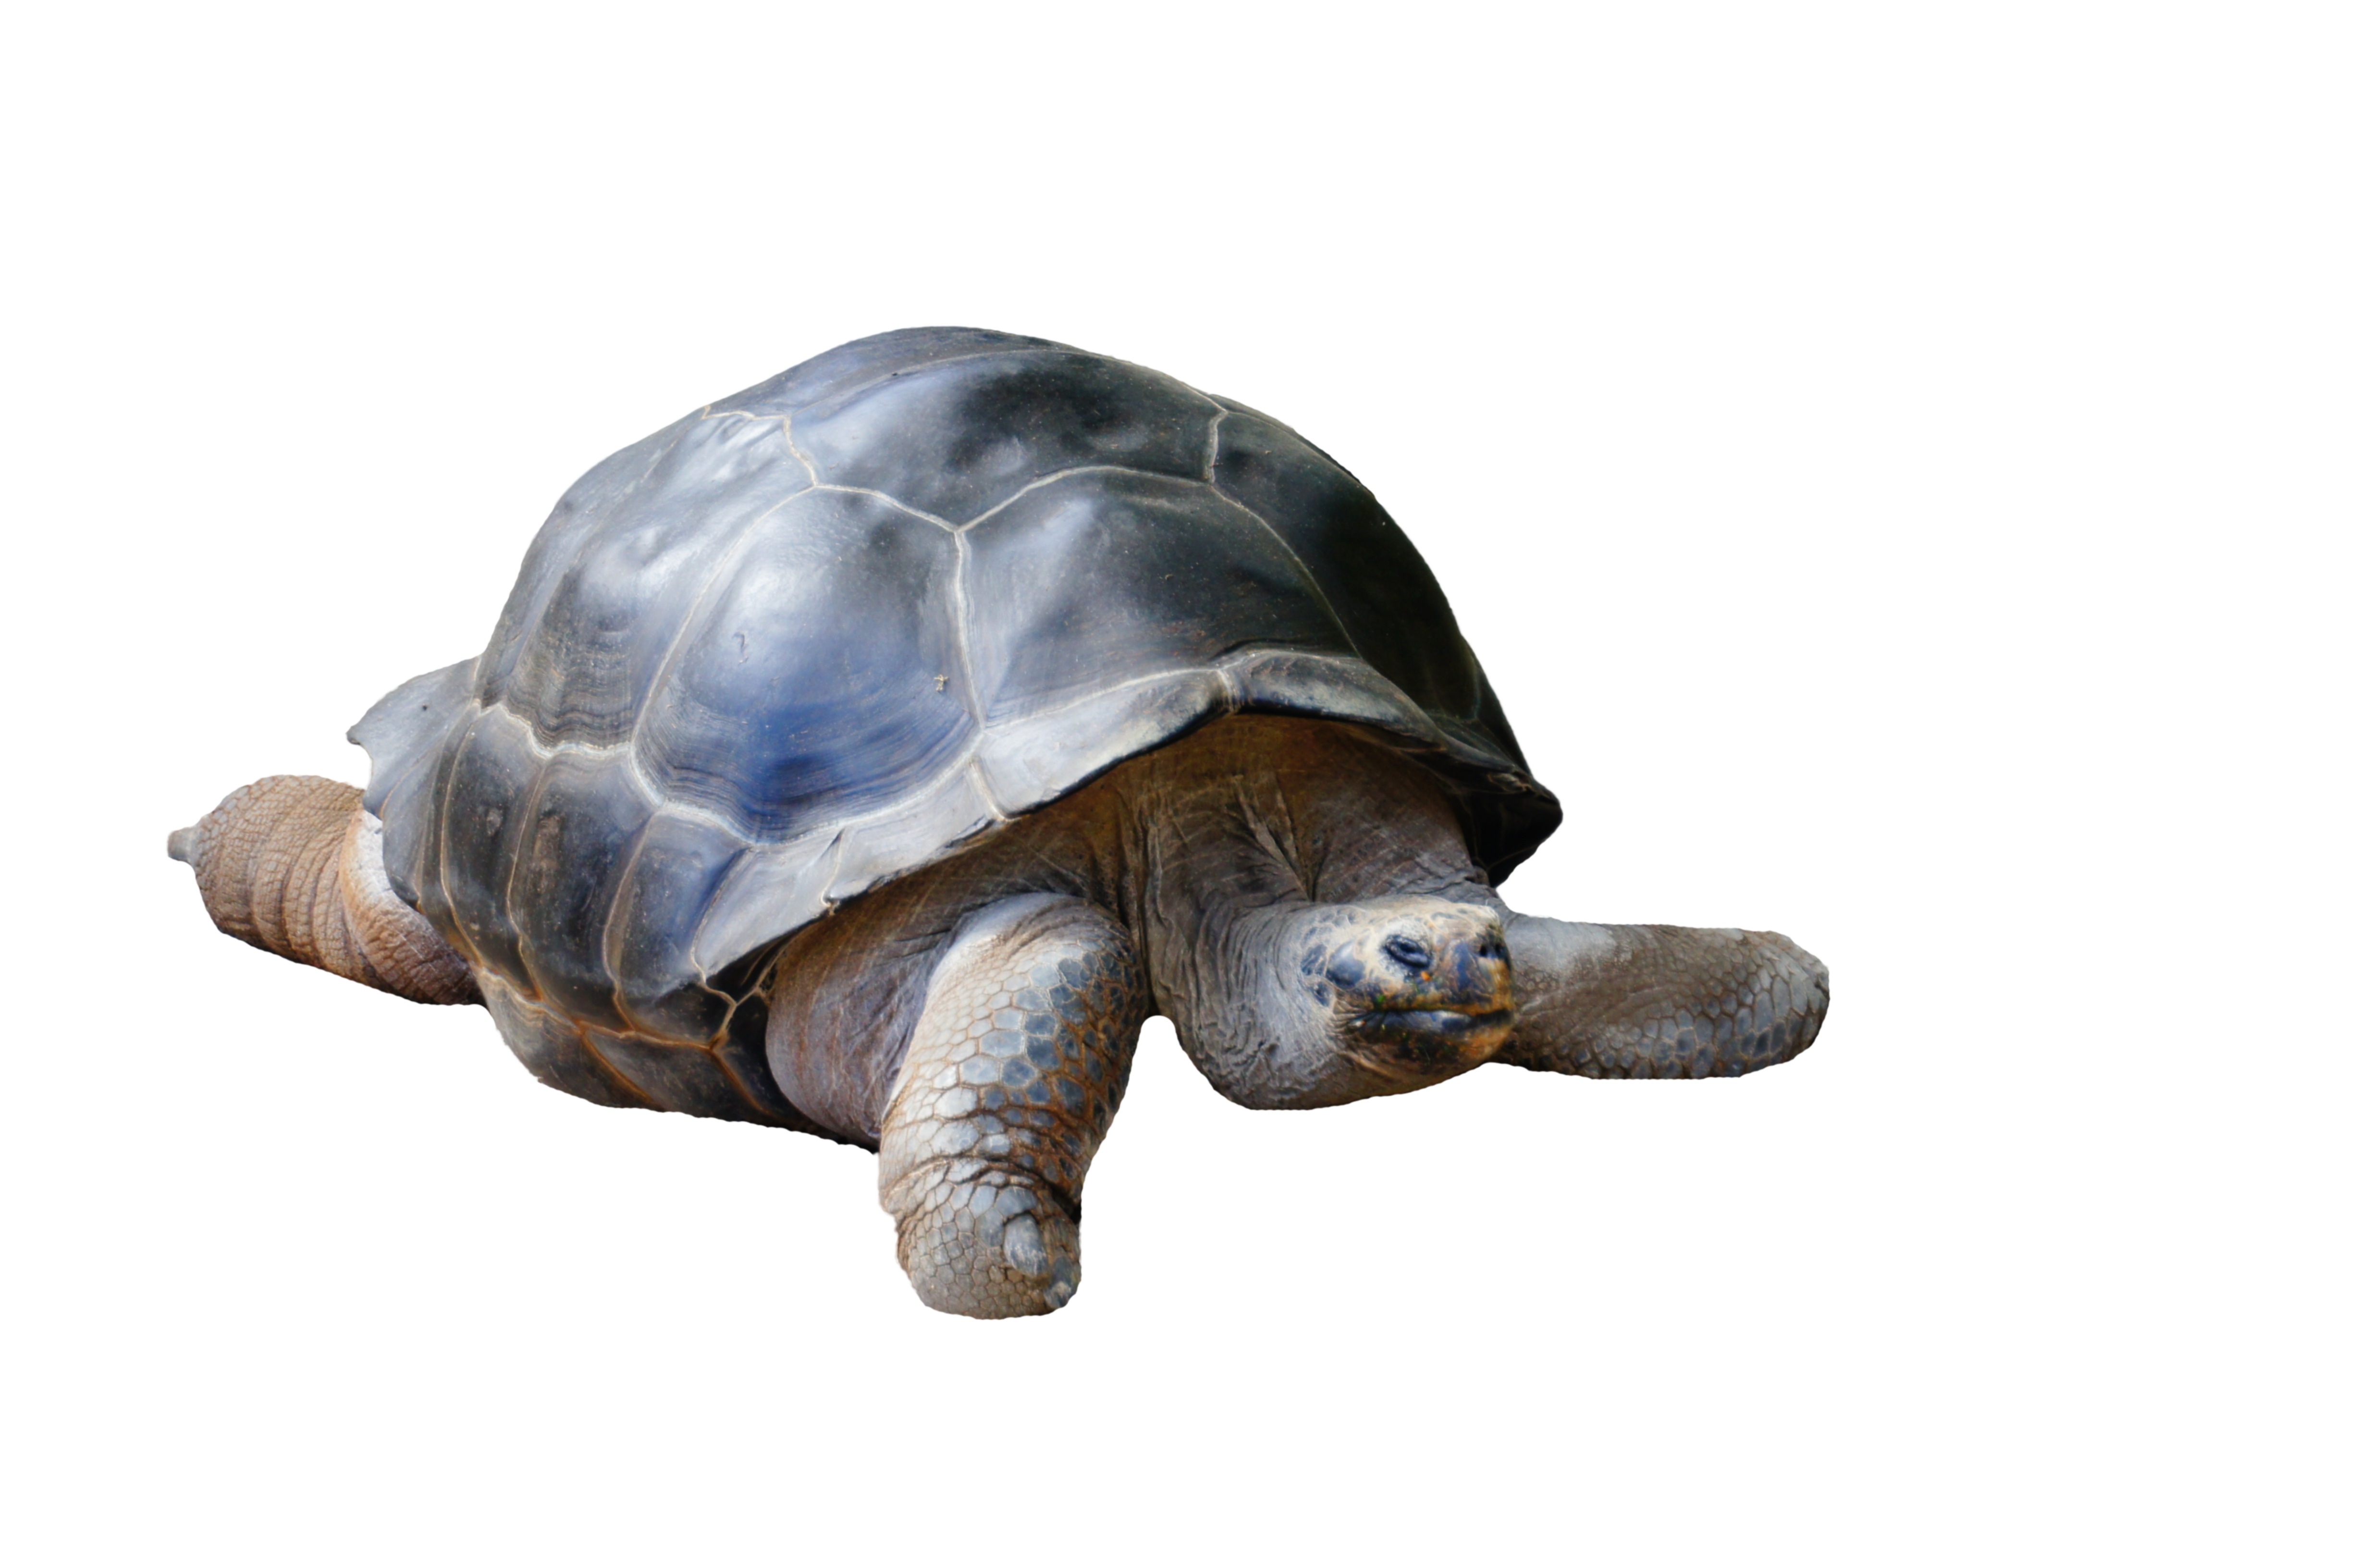
turtle, sea turtle, reptile, tortoise, vertebrate, meeresbewohner, water creature, animal figure, rie enschildkr te